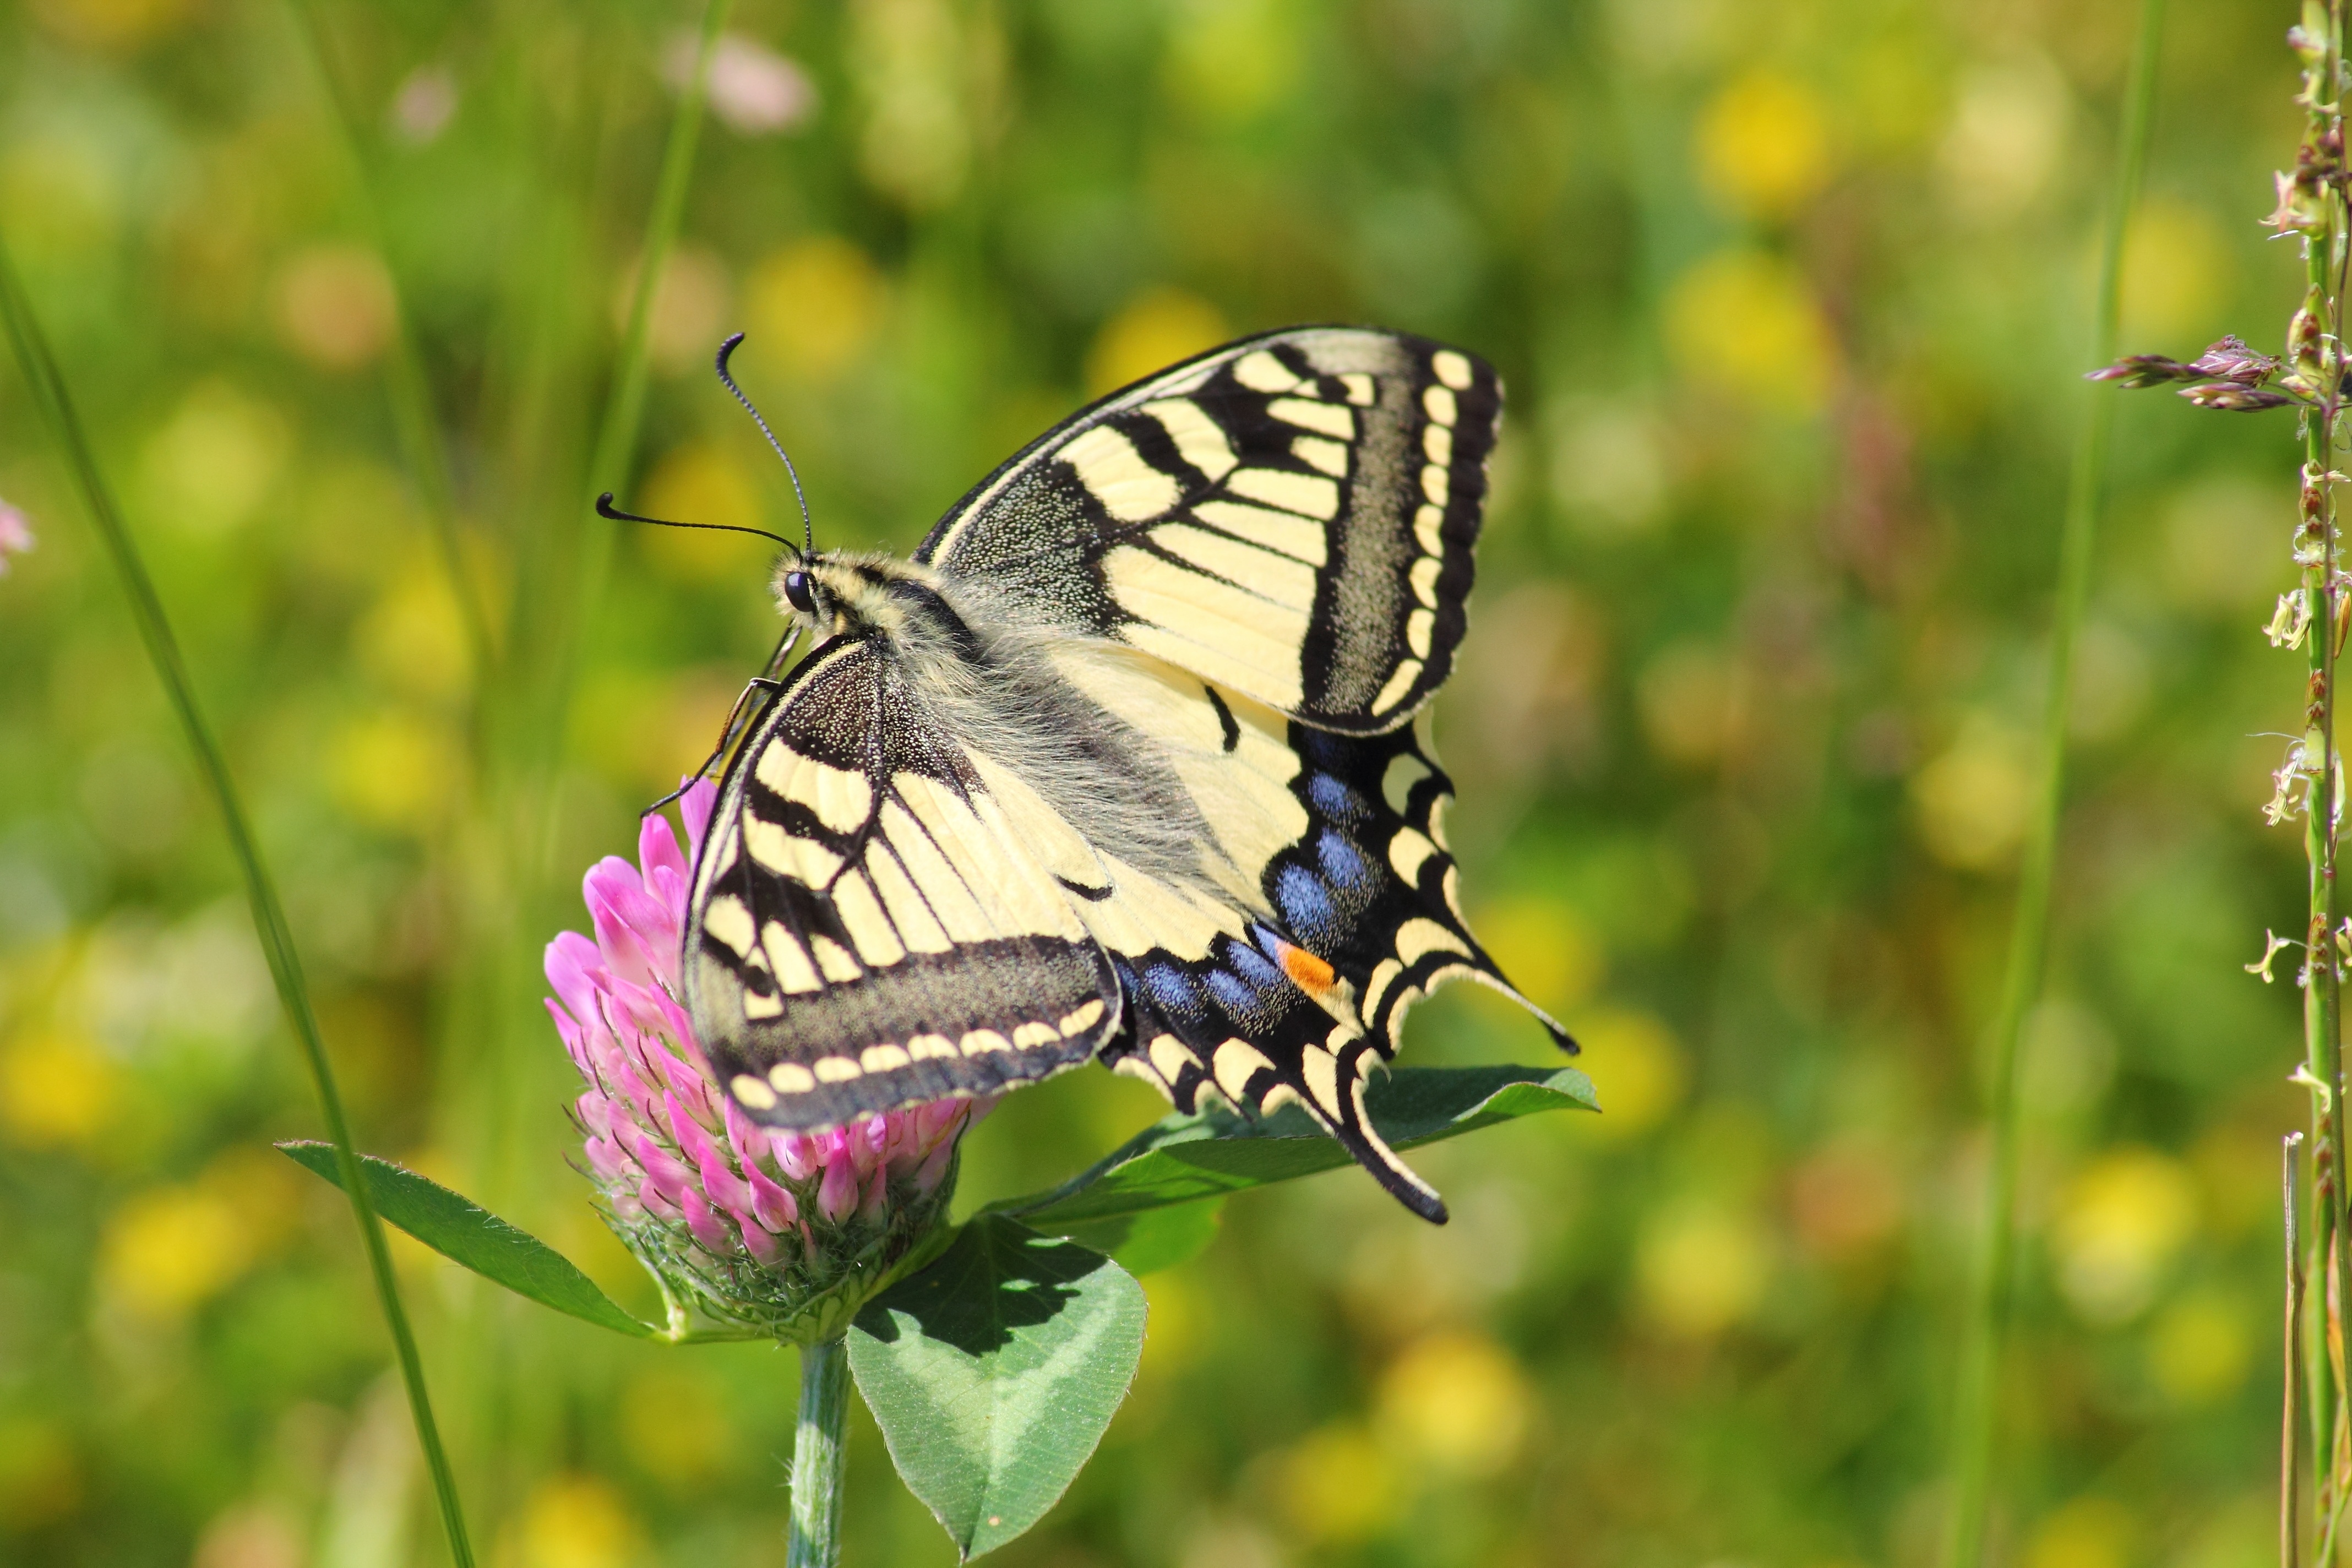
nature, wing, prairie, flower, animal, summer, wildlife, insect, macro, blue, butterfly, black, yellow, fauna, invertebrate, close up, monarch butterfly, nectar, papilio, upside, swallowtail, macro photography, arthropod, pollinator, moths and butterflies, lycaenid, colias